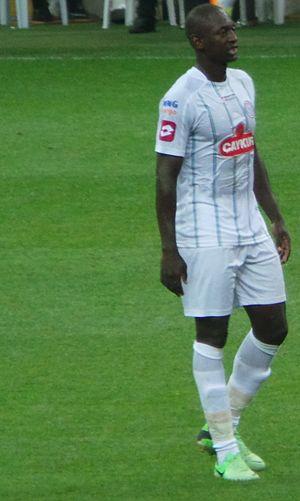
Ousmane Viera Diarrassouba est un footballeur ivoirien né le 21 décembre 1986 à Daloa. Il occupe le poste de défenseur avec le club roumain du FC Hermannstadt et l'équipe de Côte d'Ivoire.